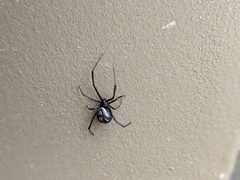
Species: Lactrodectus_hesperus